Landing Craft Assault

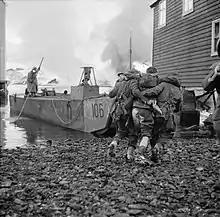
During Archery a wounded Commando is brought to a LCA. In the steering shelter, the coxswain appears to be keeping the craft nosed onto the beach by keeping the engines gently ahead while a seaman is preventing the craft from broaching to with a quant pole.

In larger operations such as Jubilee, Torch, Husky, and Overlord, LCAs were carried to invasion areas by Landing Ship Infantry (LSI). The location chosen for the LSI to stop and lower the LCA was a designated point inside the 'Transport Area' when the LSI was operating with a US Navy Task Force, or the 'Lowering Position' when with a Royal Navy Task Force. The transport area or lowering position was approximately 6–11 miles off shore (11 miles was amphibious doctrine for the USN by mid-war, while the RN tended to accept the risks associated with drawing nearer shore). Normally landing ships were fitted with heavy-duty power-operated davits. Early landing ships were fitted with Welin-McLachlin davits – these being generally in use in the Merchant Navy for standard 99 man lifeboats. As the weight of LCAs increased through the war (eventually approaching 14 tons) heavier davits were required. Later LSIs and those being refitted were provisioned with luffing davits of a crossbeam type. The davits themselves provided a demarcation between the responsibilities of the LSI crew (either Royal Navy or Merchant Navy) and the members of the LCA Flotilla.